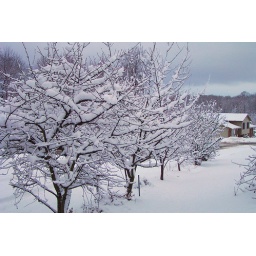
Dwarf fruit trees in our side yard ( also a shot of the neighbor's house I didn't crop out).